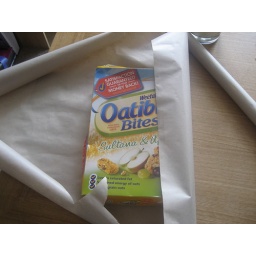
Step 1: Cover your cereal box in brown paper taking care not to cover the top yet.